Pennsylvania Route 867

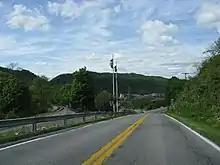
PA 867 approaching its northern terminus at PA 36/PA 164

PA 867 begins at an intersection with PA 869 in the community of Brumbaugh in South Woodbury Township, Bedford County, heading northeast on two-lane undivided Lafayette Road. The road heads between forested Dunning Mountain to the west and farms to the east. The route passes through more agricultural areas in a valley with occasional homes, passing through Lafayetteville before crossing into Bloomfield Township. In this area, PA 867 runs through more rural surroundings, coming to an intersection with the northern terminus of PA 868. Past this intersection, the road continues north through more farmland with some woods and residences, heading through Bakers Summit.